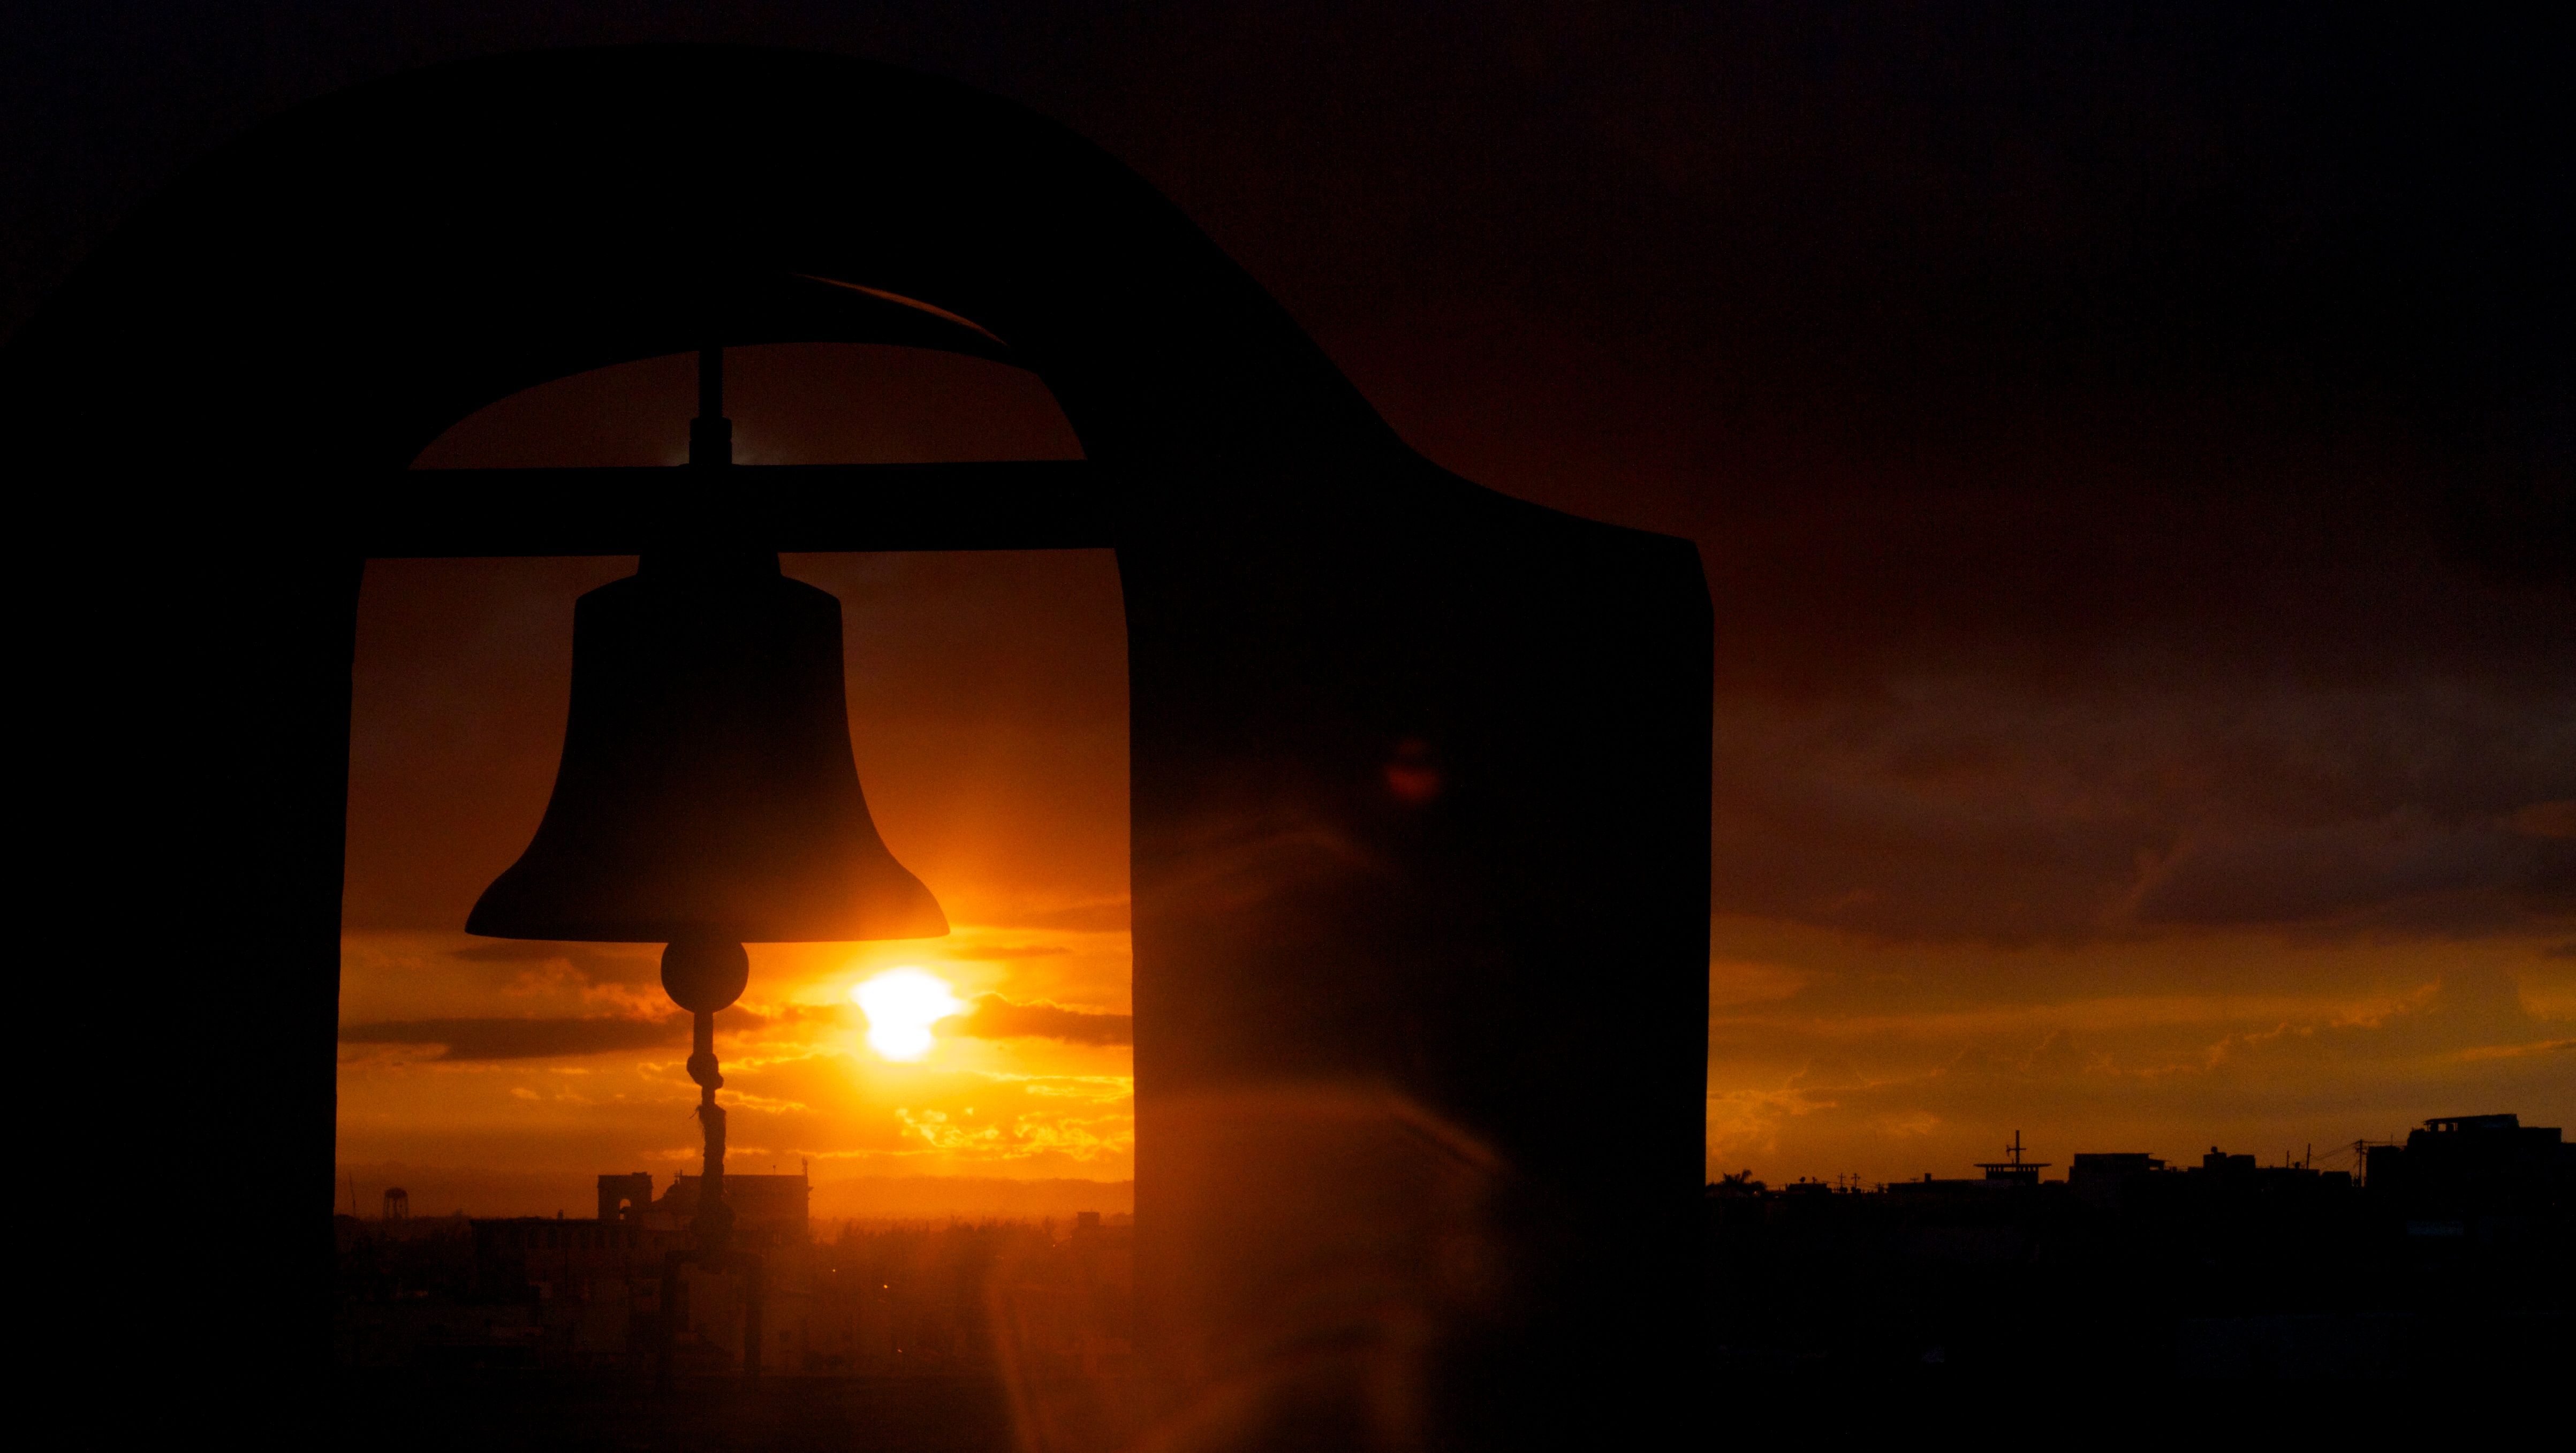
silhouette, light, sun, sunrise, sunset, night, sunlight, morning, dawn, atmosphere, dusk, evening, reflection, fire, darkness, lighting, cool image